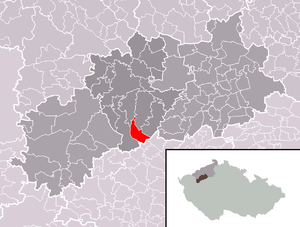
Deštnice est une commune du district de Louny, dans la région d'Ústí nad Labem, en République tchèque. Sa population s'élevait à 198 habitants en 2018.